David Timor

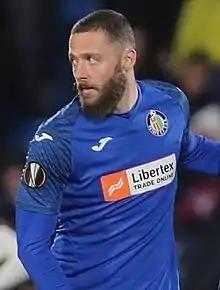
Timor with Getafe in 2019

David Timor Copoví (born 17 October 1989) is a Spanish professional footballer who plays as a central midfielder for Indian Super League club Goa.